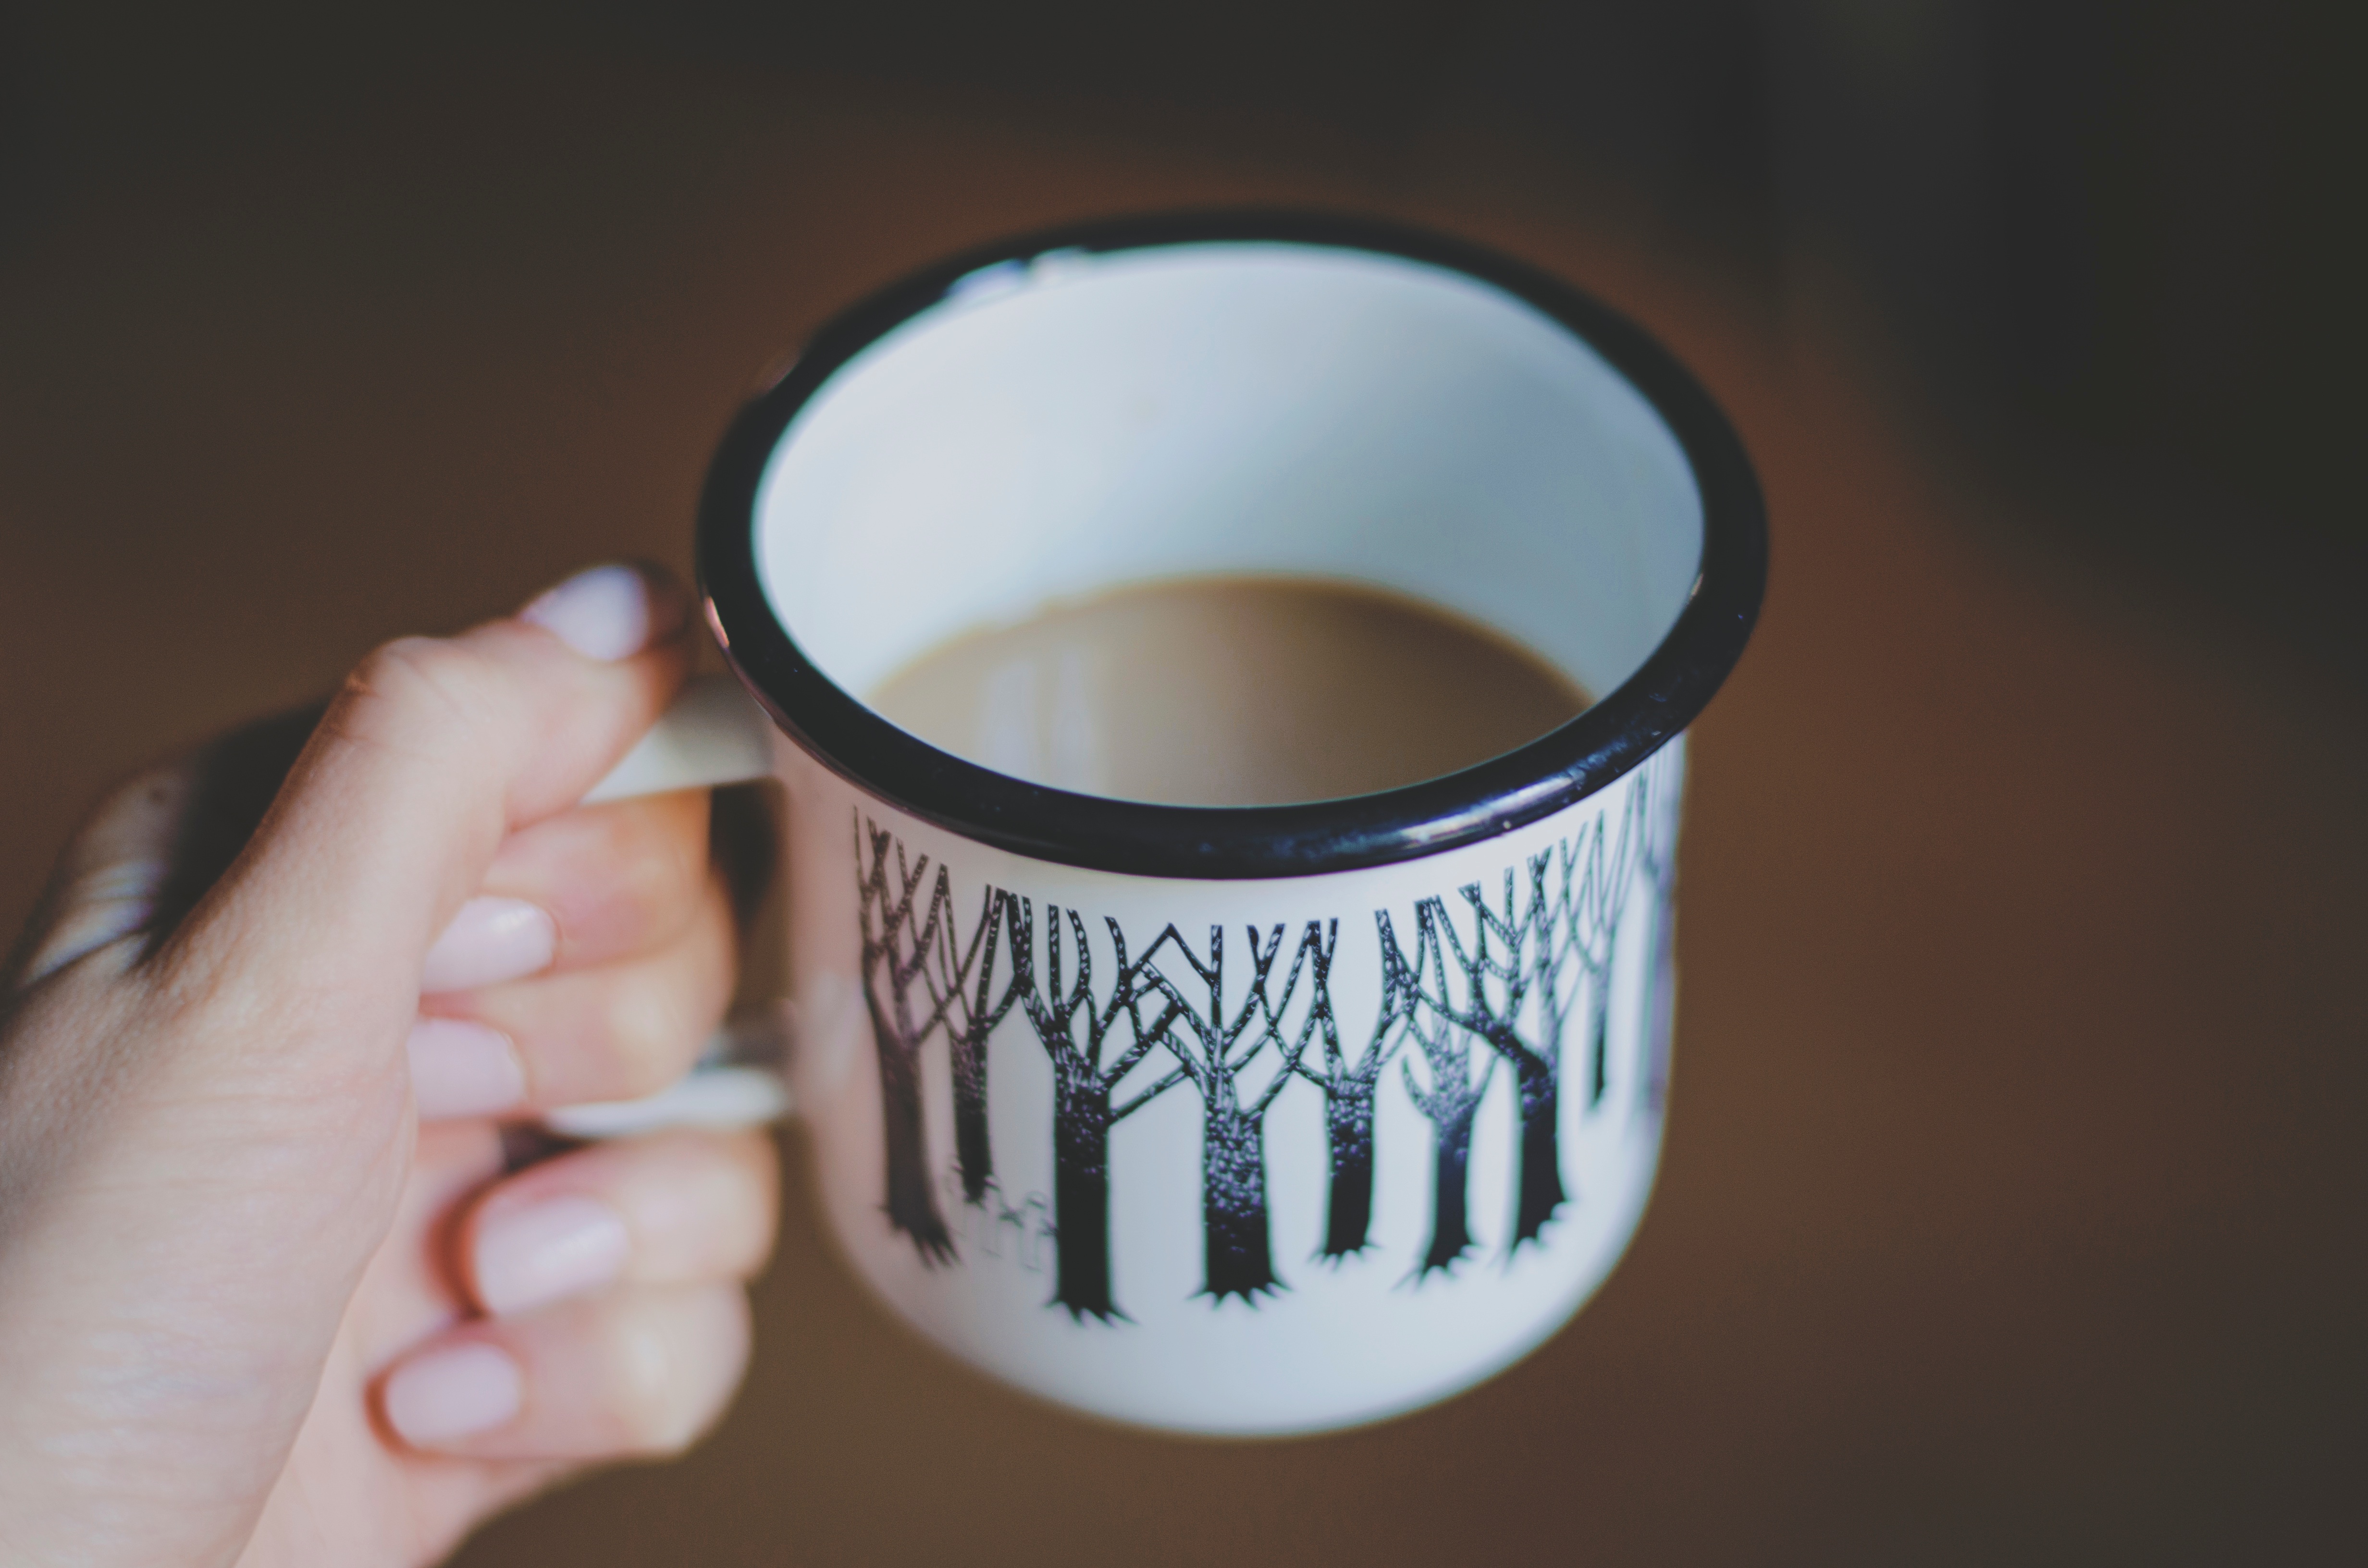
hand, coffee, white, tea, cup, drink, mug, coffee cup, coffee mug, caffeine, flavor